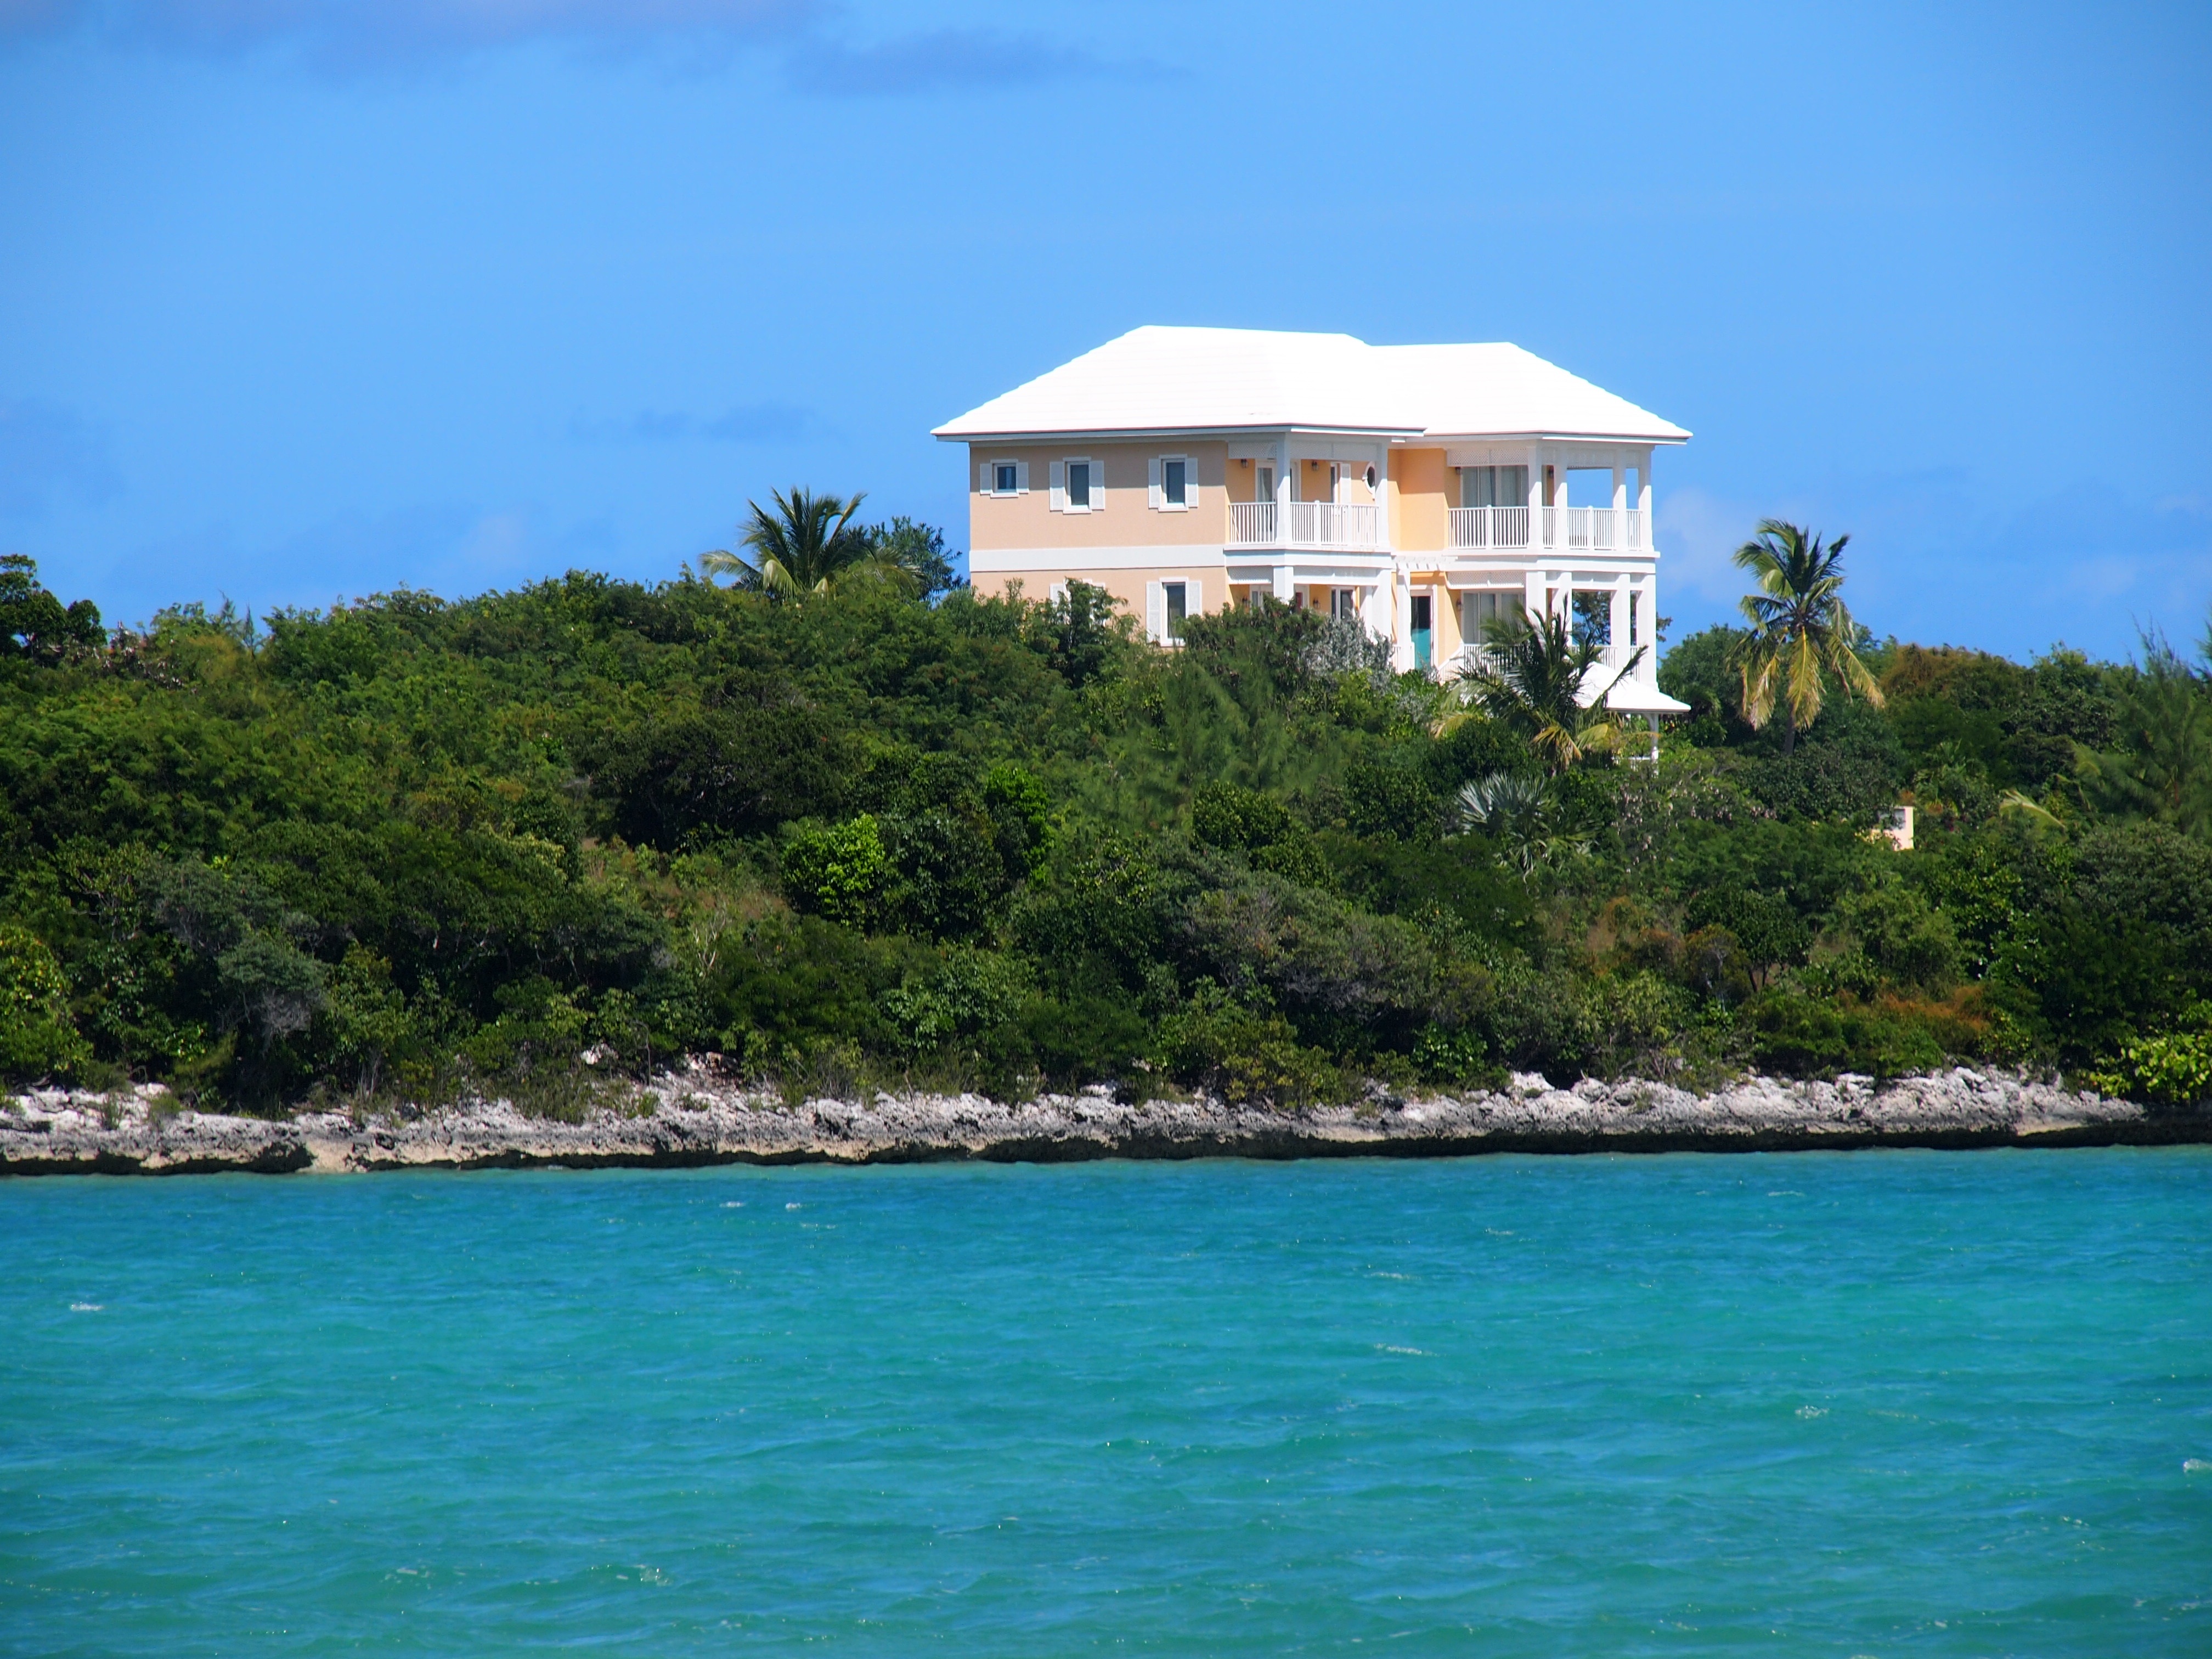
beach, sea, coast, ocean, house, shore, vacation, cove, swimming pool, lagoon, bay, island, resort, bahamas, archipelago, estate, caribbean, tropics, cape, islet, cay, geographical feature, exuma